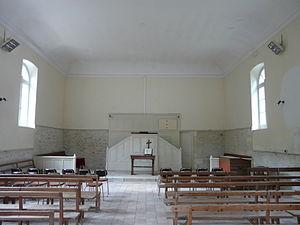
L'intérieur du temple protestant des Briands, Saint-Avit-Saint-Nazaire, Gironde, France.
Saint-Avit-Saint-Nazaire est une commune du Sud-Ouest de la France, située dans le département de la Gironde, en région Nouvelle-Aquitaine.